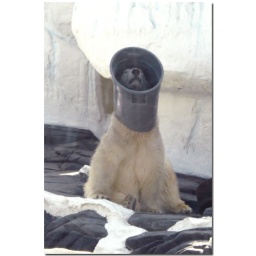
This polar bear was having fun at Sea World San Diego, placing this plastic garbage can over its head.